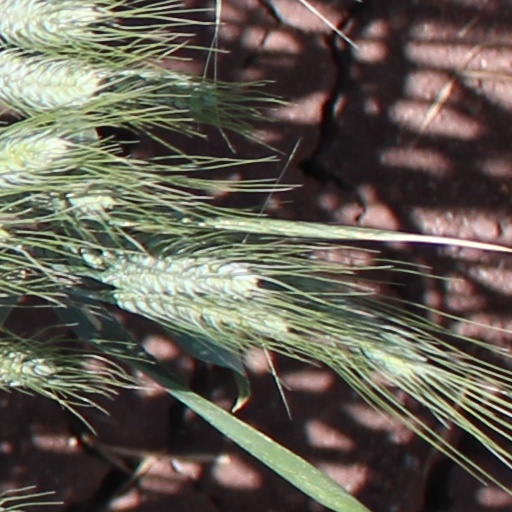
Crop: wheat